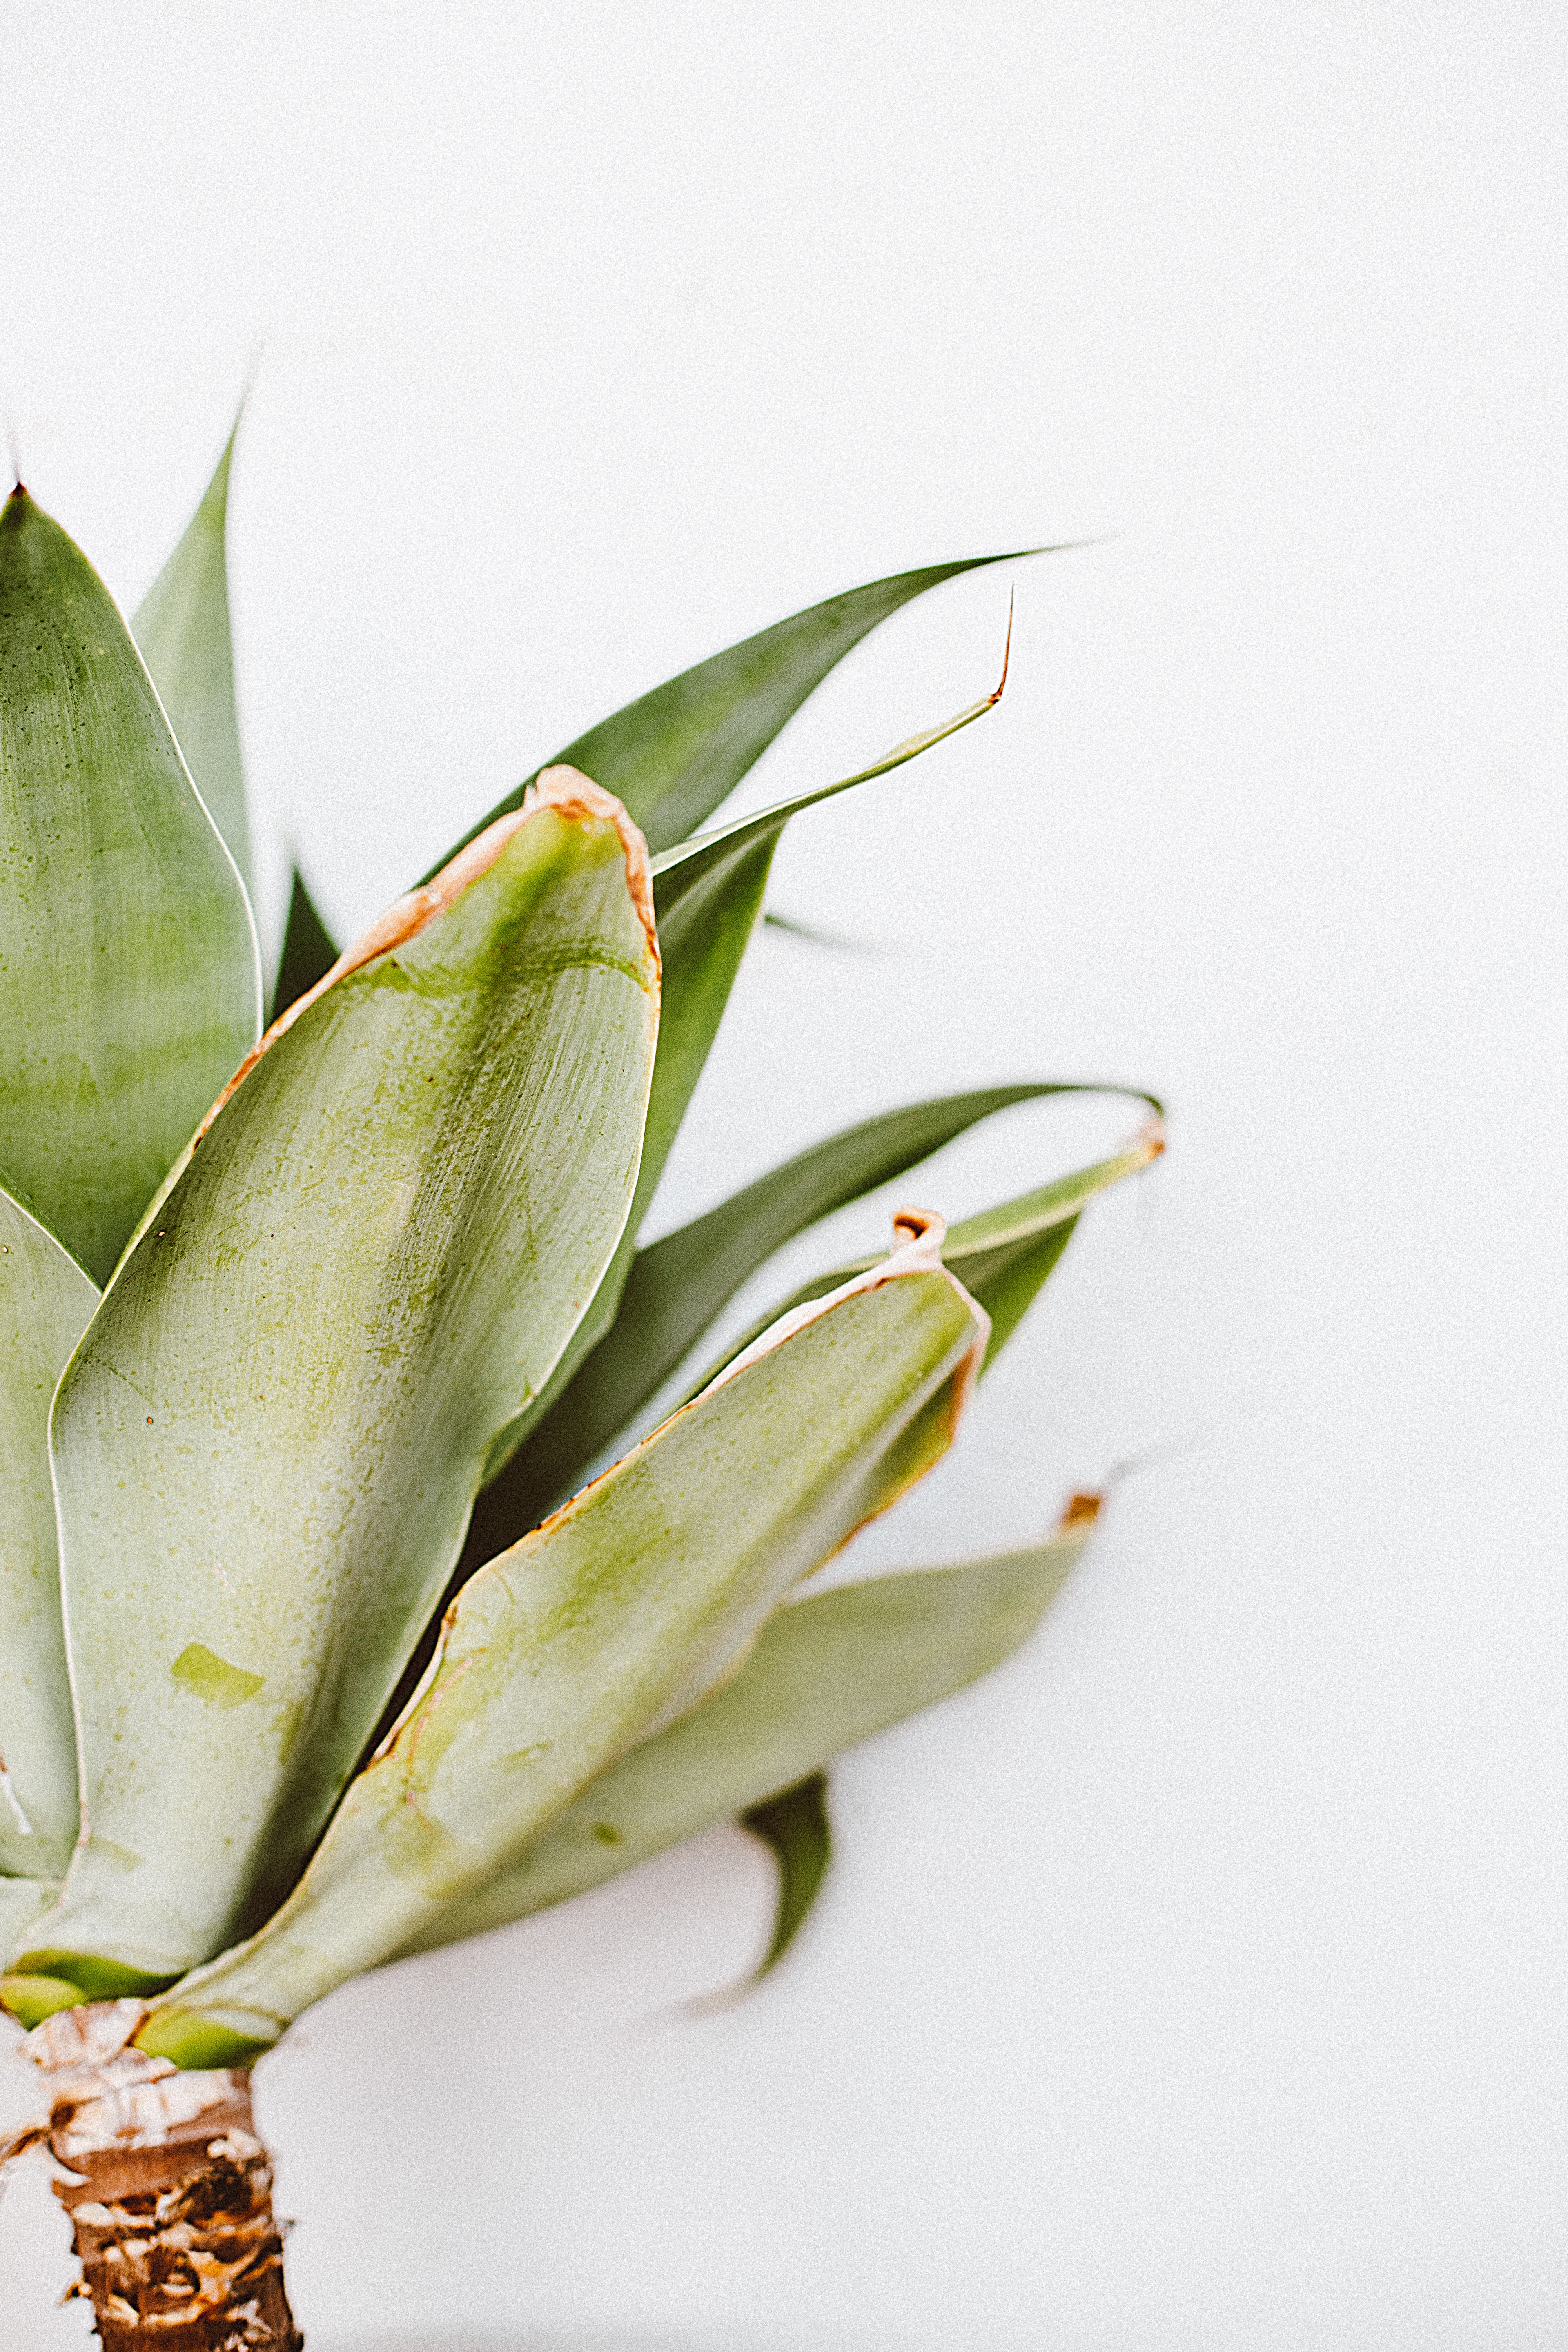
plant, flower, plant stem, flowerpot, still life photography